Kingdom of Leinster

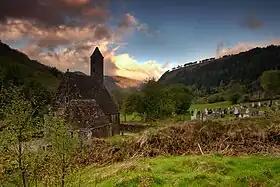
Glendalough Monastery founded by Kevin of Glendalough, a prince of royal Leinster blood. Located in a valley in the Wicklow Mountains, the monastery was founded in the 6th century.

Although founded in the pagan Gaelic tradition era, the religion which came to predominate at an official level in Leinster was Catholic Christianity. Indeed, it is through Leinster and the neighbouring Kingdom of Munster, that Christianity in Ireland first took root, even before the arrival of St. Patrick. One of the best known pre-Patrician saints of Ireland, Abbán, was a Leinsterman. Saints from Leinster were also represented among the Twelve Apostles of Ireland. Some of the more prominent monasteries founded by Irish Gaels in Leinster from the 5th to the 8th centuries include; Kildare Abbey founded by Brigid of Kildare (a patron saint of Ireland), Glendalough Monastery founded by Kevin of Glendalough, Clonard Abbey founded by Finnian of Clonard, Ferns Abbey founded by Máedóc of Ferns, Tallaght Monastery founded by Máel Ruain (part of the Culdee movement) and St Mullin's Monastery founded by Mo Ling (where the "Book of Mulling" originated).